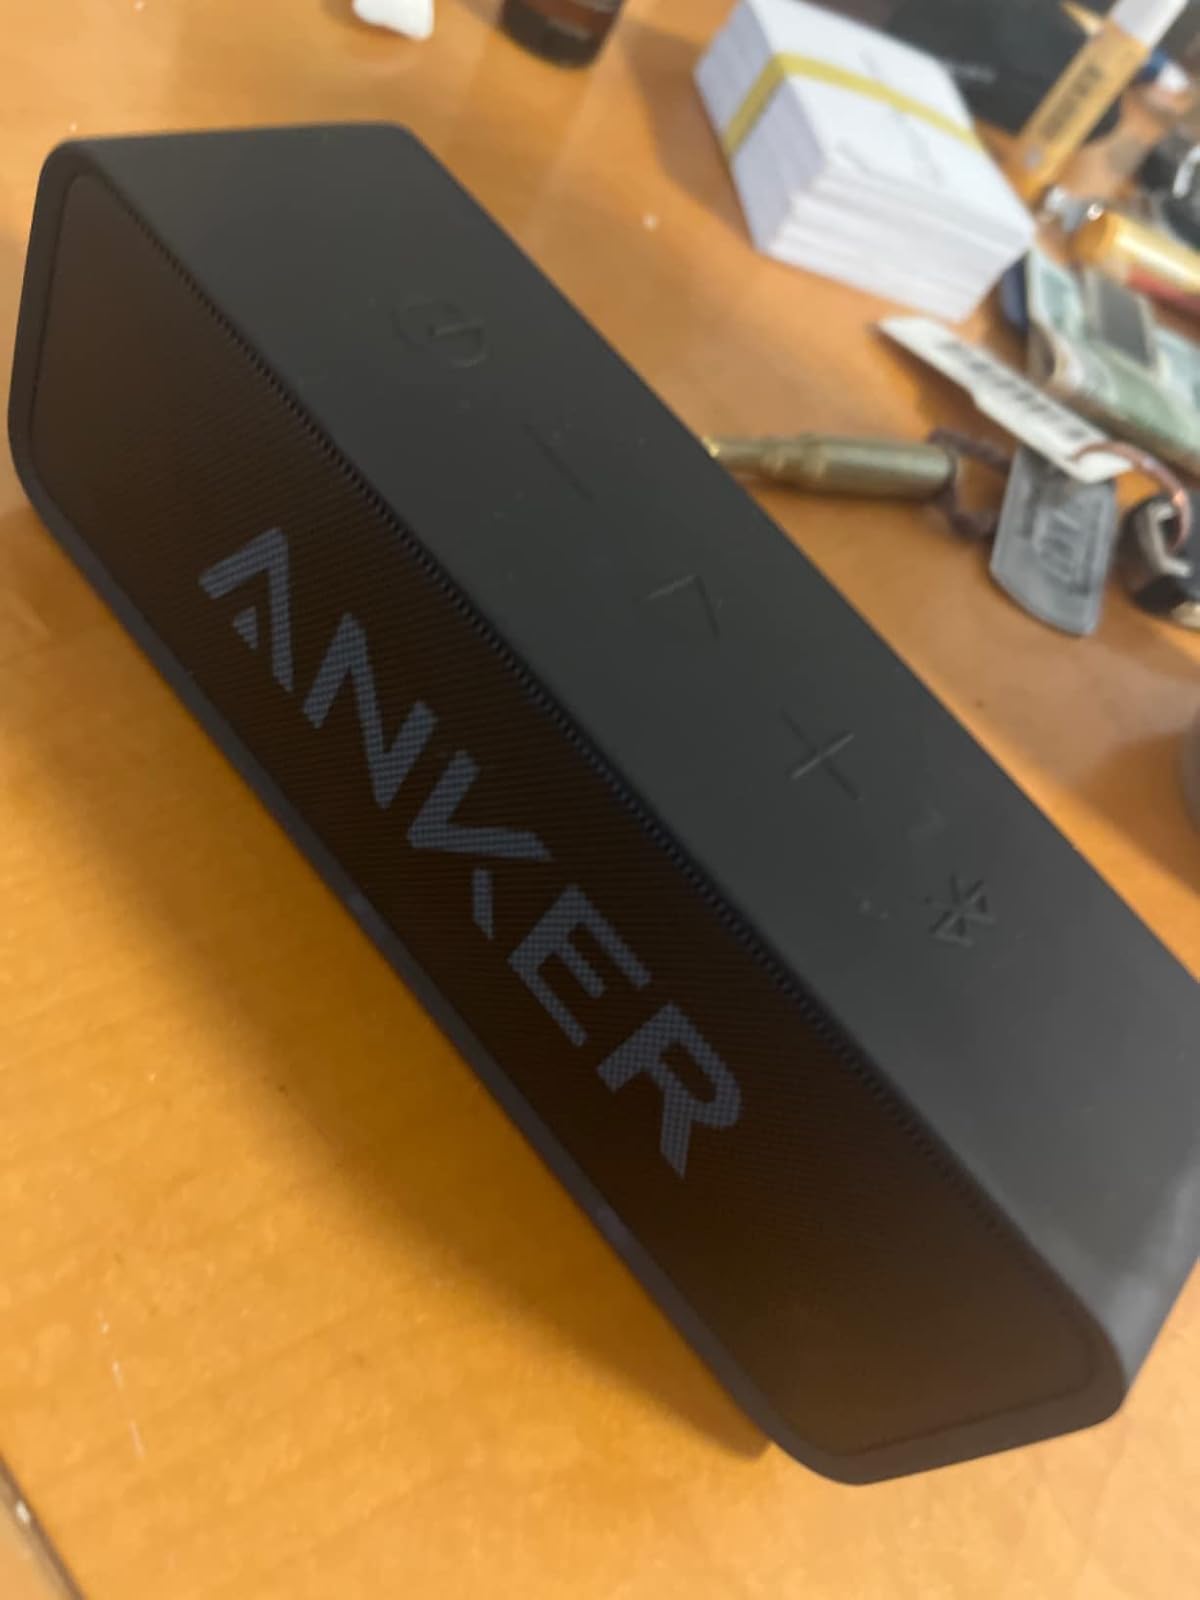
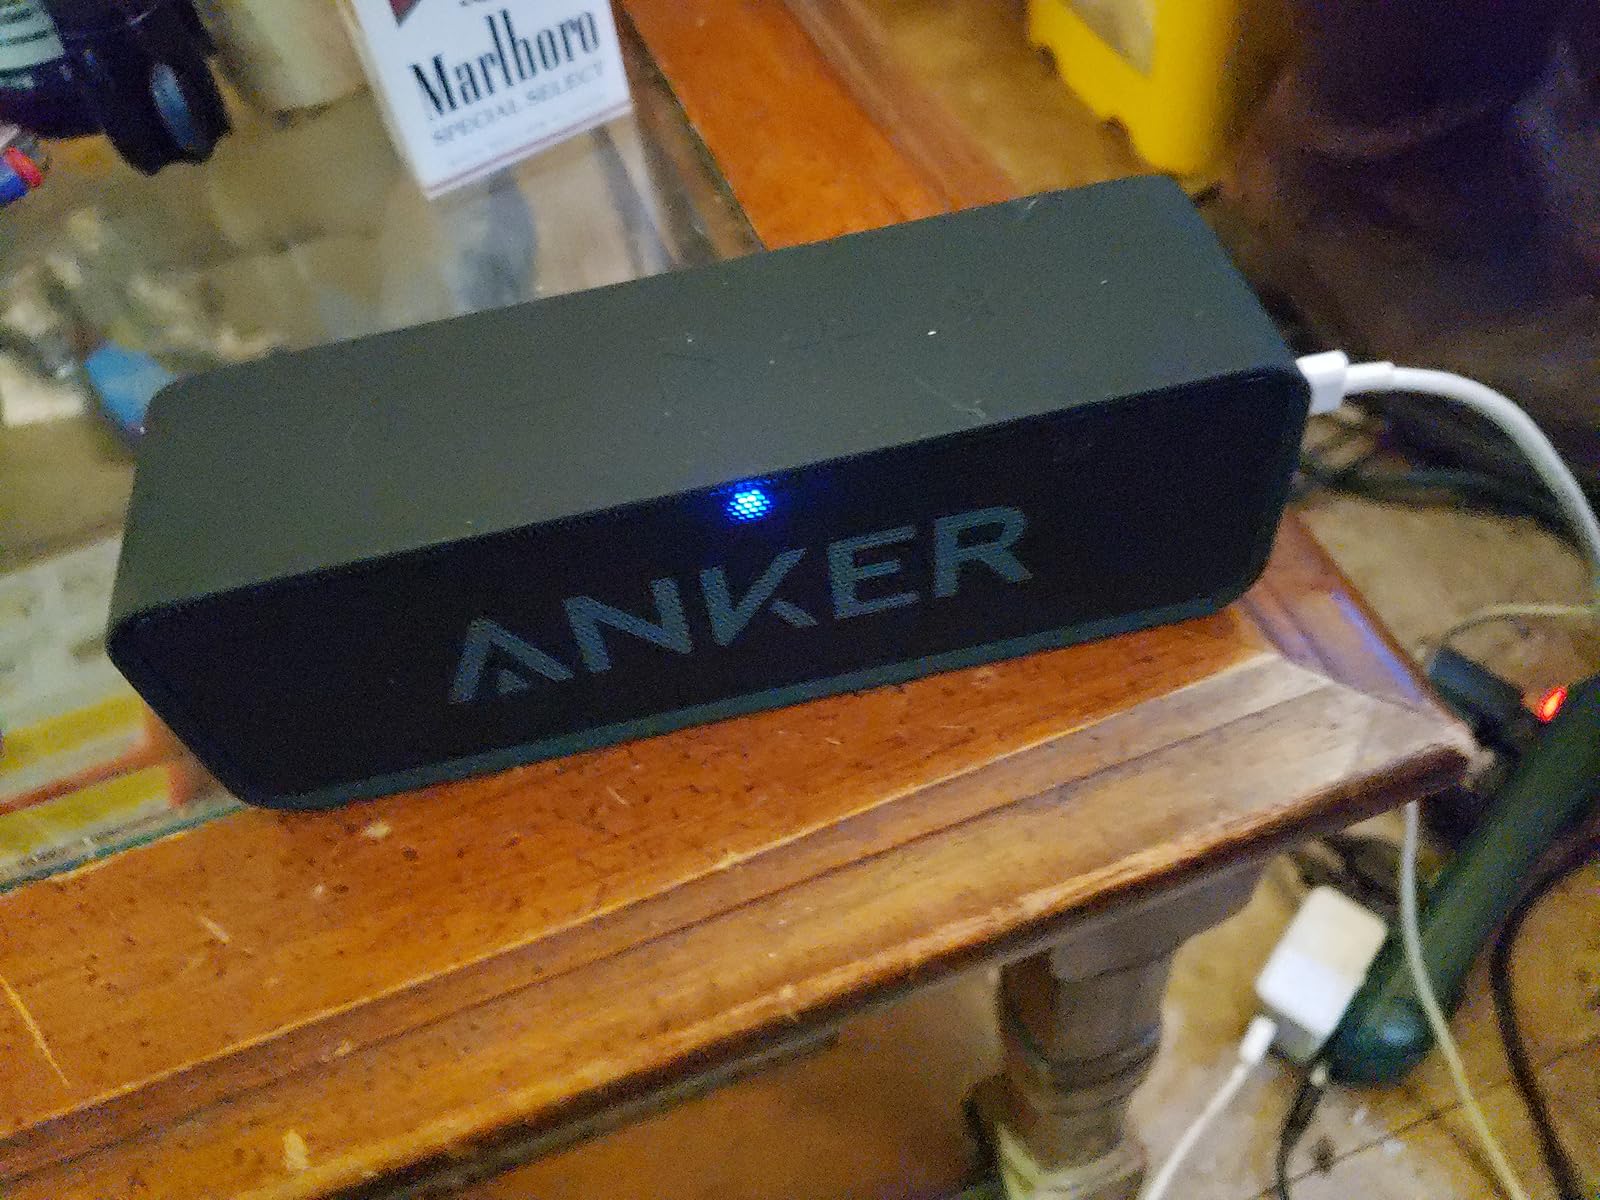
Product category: speaker
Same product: yes